Ta Mok

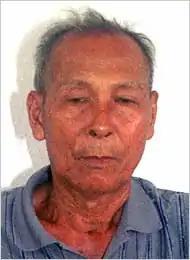
Ta Mok in 1999

Ta Mok (born Chhit Choeun, ; 1924 – 21 July 2006), also known as Nguon Kang, was a Cambodian military chief and soldier who was a senior figure in the Khmer Rouge and the leader of the national army of Democratic Kampuchea. He was also known as "Brother Number Five" or "the Butcher". He was captured along the Thailand-Cambodia border in March 1999 by Cambodian government forces while on the run with a small band of followers and was held in government custody until his death in 2006 while awaiting his war crime trial.